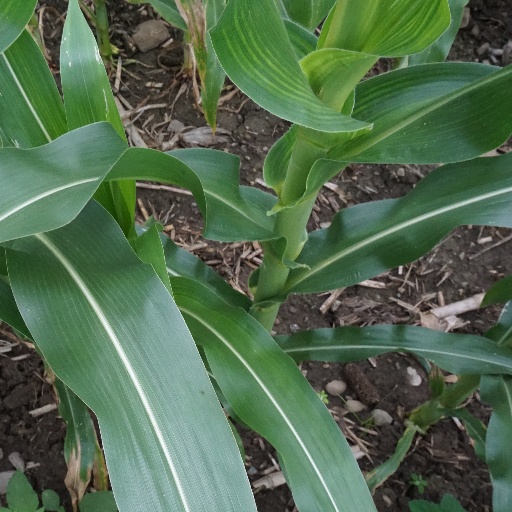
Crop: maize; corn